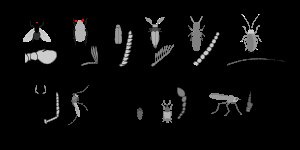
Antenne (følehorn)
Antenner kan have forskellig opbygning, men de har det til fælles, at de består af mange led.
Antenner bruges af insekter til at lugte og navigere med. Antenner findes hos alle insekter. Nogle arter har meget små antenner, næsten helt usynlige. Andre har store antenner, som kan være udrustet med forskellige udvækster eller lange hår.